Bear Rocks Preserve

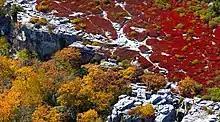
Aerial Photo of Bear Rocks at Dolly Sods.

Bear Rocks consists of a group of rock outcroppings on the Allegheny Front, an escarpment that in this area provides about two thousand feet of vertical relief and forms the Eastern Continental Divide. To the east, looking out over the South Branch of the Potomac River, which drains into the Atlantic Ocean via the Chesapeake Bay, there are breathtaking views where seven mountain ridges are visible on a clear day extending into Virginia. On the clearest days you can see Hawksbill Mountain and Stony Man, the highest peaks in Shenandoah National Park. To the west, water drains into Dolly Sods towards Red Creek, which eventually flows to the Gulf of Mexico via the Dry Fork River, Black Fork, Cheat, Mongahela, Ohio and Mississippi River. Farther north along the ridge of the Front are two more salients, Stack Rocks and Haystack Rocks.